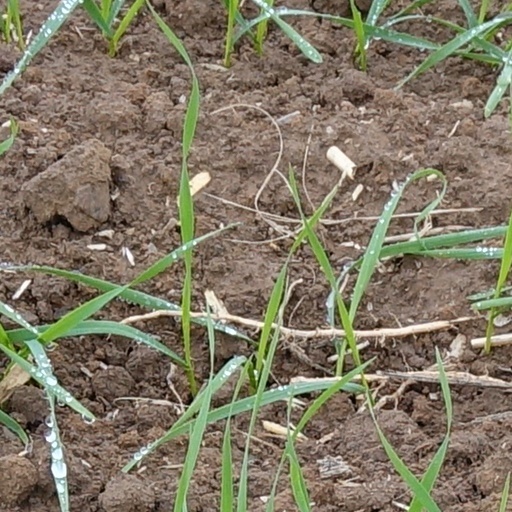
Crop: wheat